British Rail Class D16/1

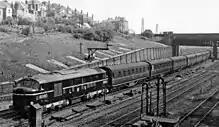
LMS 10000 in LMS livery at Cricklewood in 1948

In late 1948, both units were withdrawn for modifications based on service experience. They then returned to their midland service, before being transferred to operate express Euston-Carlisle-Glasgow passenger trains. The locomotives were operated in multiple: on 1 June 1949, they operated the 16 carriage "Royal Scot" express of 545 gross tons non-stop from Euston to Glasgow, making a return run on 2 June. At the gradients leading to Shap and Beattock, the engines operated at full power, hauling the trains at 38 and 36 mph in each case. After June 1949, the units operated for over two months in multiple formation - working London-Carlisle and later London-Glasgow services.